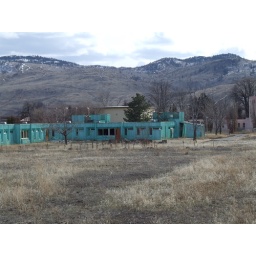
Tranquille school, and the fire hall is the pink building in the background on the right.